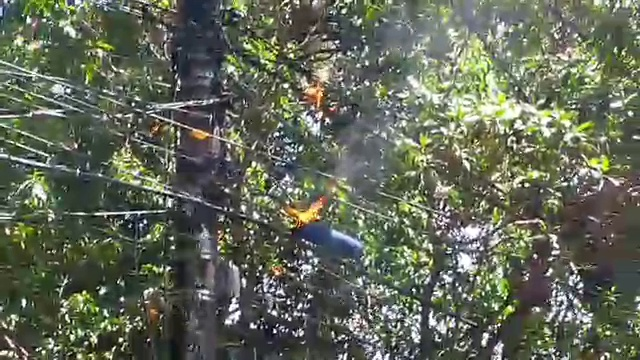
Fire: yes
Smoke: no